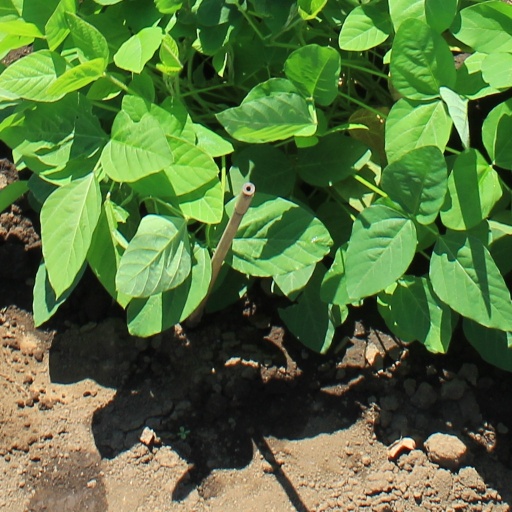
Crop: soybean